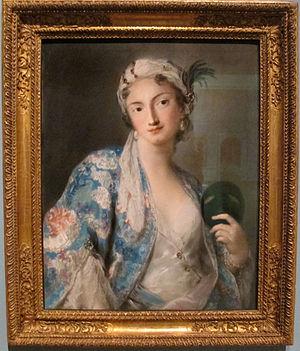
Cette page fournit une liste chronologique de pastels de la peintre vénitienne Rosalba Carriera.